Heinrich Rubens

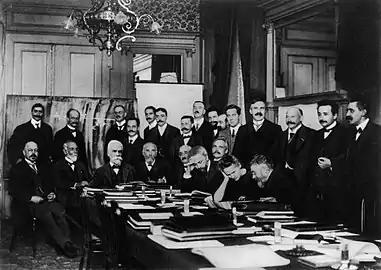
Participants at the first Solvay conference 1911. Rubens is the third person from left standing in the back.

Already as a student was Rubens fascinated by electromagnetic radiation as theoretically described by Maxwell and experimentally demonstrated by Hertz. Through the influence of Kundt he had become interested in understanding the optical properties of different materials. In his doctoral work he showed that reflection of light increases with increasing wavelengths into the infrared region. As a related result he could present an experimental verification of Maxwell's theory for electromagnetic waves in different media. This effort also turned into a demonstration of the validity of these equations for infrared radiation. Rubens succeeded in this for wavelengths up to 10 μm.